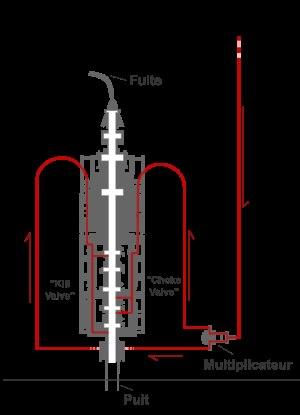
L'explosion de Deepwater Horizon désigne une explosion et un incendie considérable déclarés, le 20 avril 2010, sur la plate-forme pétrolière Deepwater Horizon. Elle coule deux jours plus tard, et repose désormais par 1 500 m de fond. Avant ces événements, 126 personnes étaient présentes sur la plateforme. Parmi celles-ci, onze personnes ont d'abord été portées disparues puis déclarées officiellement décédées. En outre, 17 blessés ont été recensés parmi les personnes rapatriées sur le continent.